Climate change in Montana

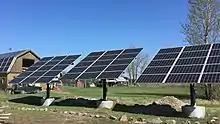
Solar panels, Polebridge

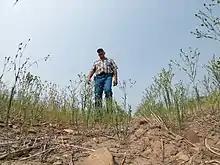
Drought, Malta, July 2021

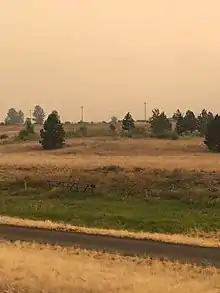
Smoke pollution from wildfire, 2017

According to the IPCC, climate change's effects on water systems for the Montana region can decrease water availability in some areas. Climate change in mountain states is projected by the IPCC to cause decreased snowpack, more winter flooding, and reduced summer rains. These weather patterns may increase competition for water resources.